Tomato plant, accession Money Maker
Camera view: vertical (180 deg); turntable rotation: 0 degrees
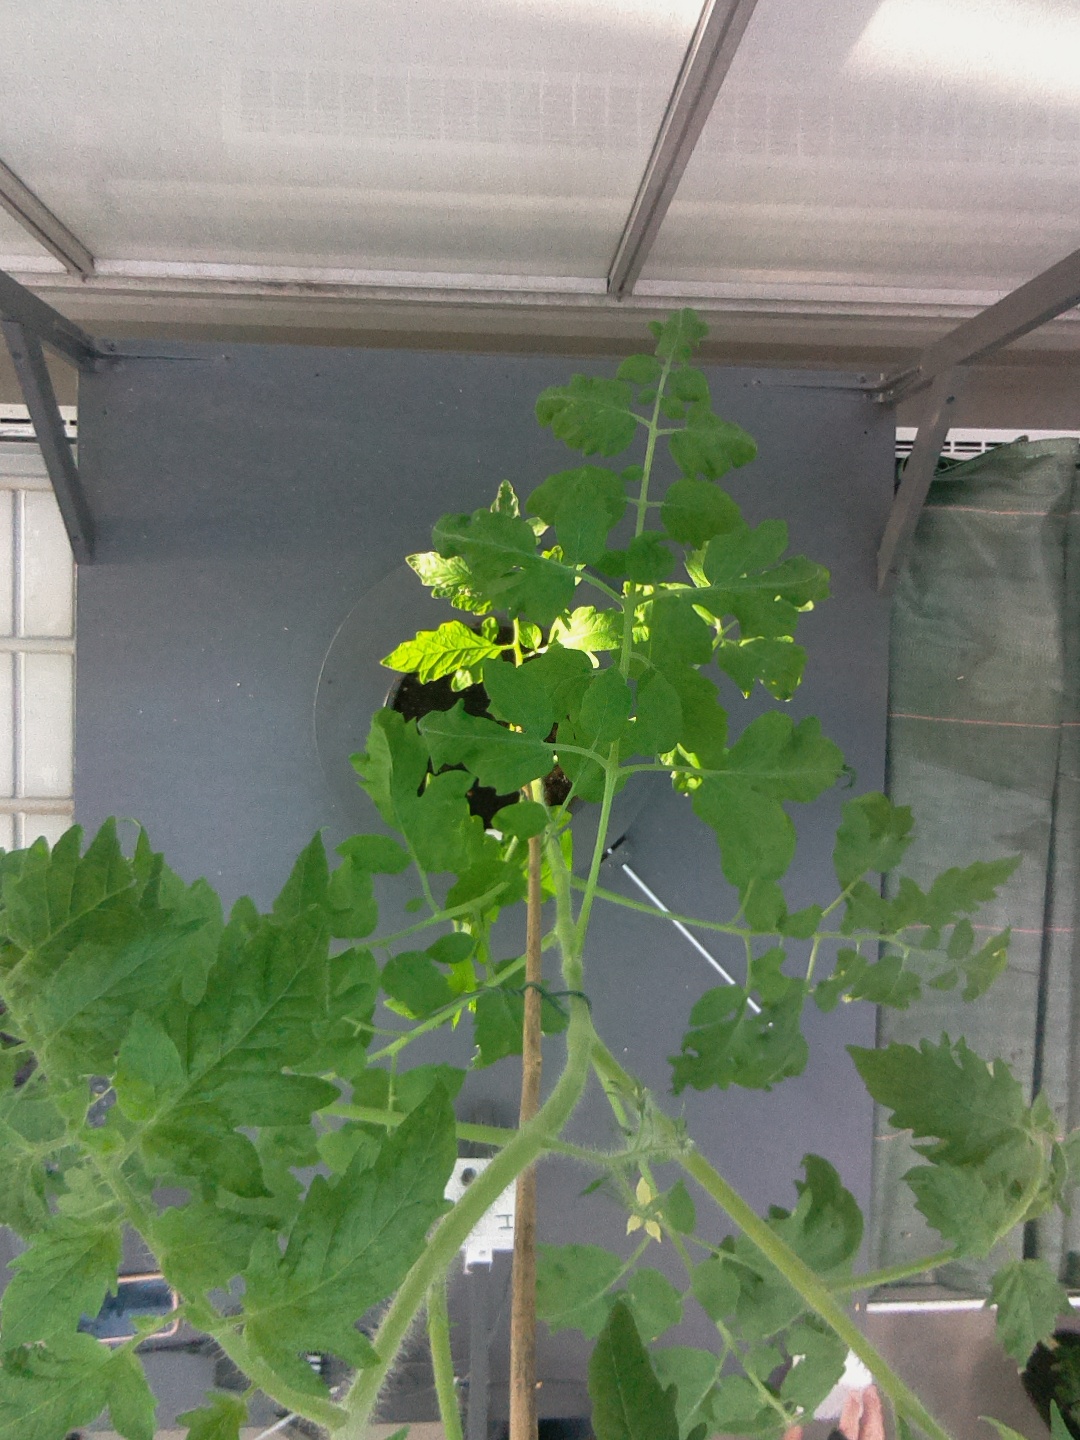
BBCH growth stage 60: First flowers open